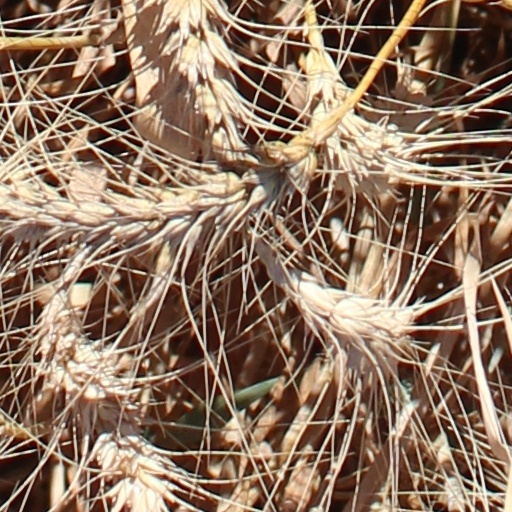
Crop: wheat